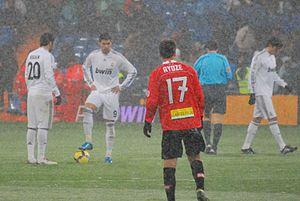
Ayoze Díaz Díaz dit Ayoze est un footballeur espagnol né le 25 mai 1982 à San Cristóbal de La Laguna, qui évolue au poste de latéral gauche.